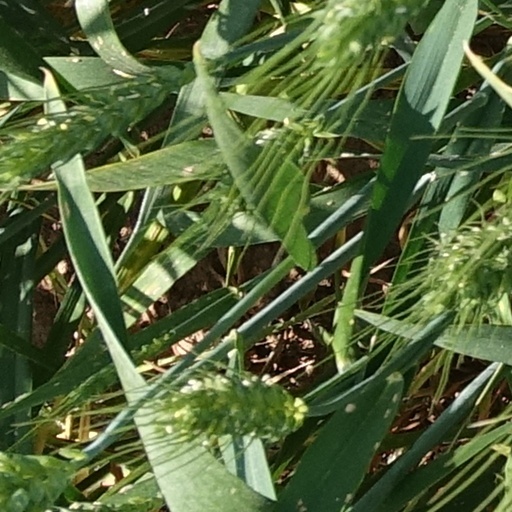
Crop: wheat